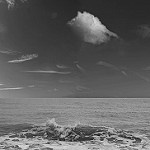
Label: B & W